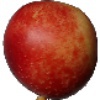
Label: Nectarine 1